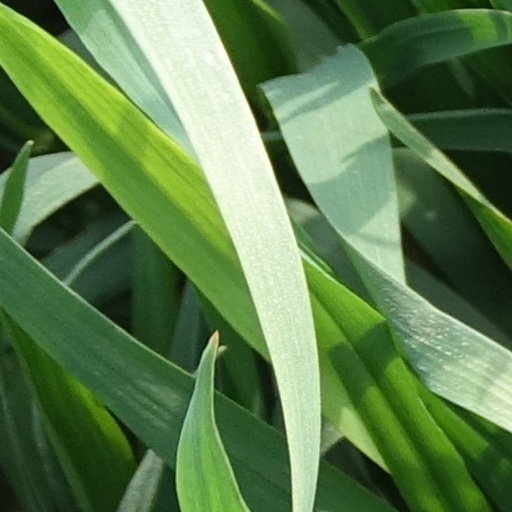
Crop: wheat